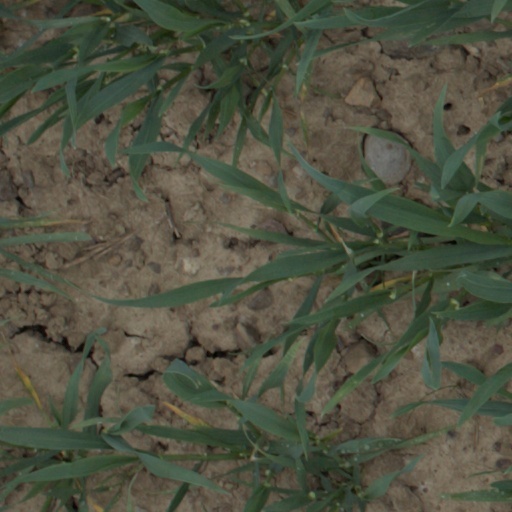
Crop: wheat